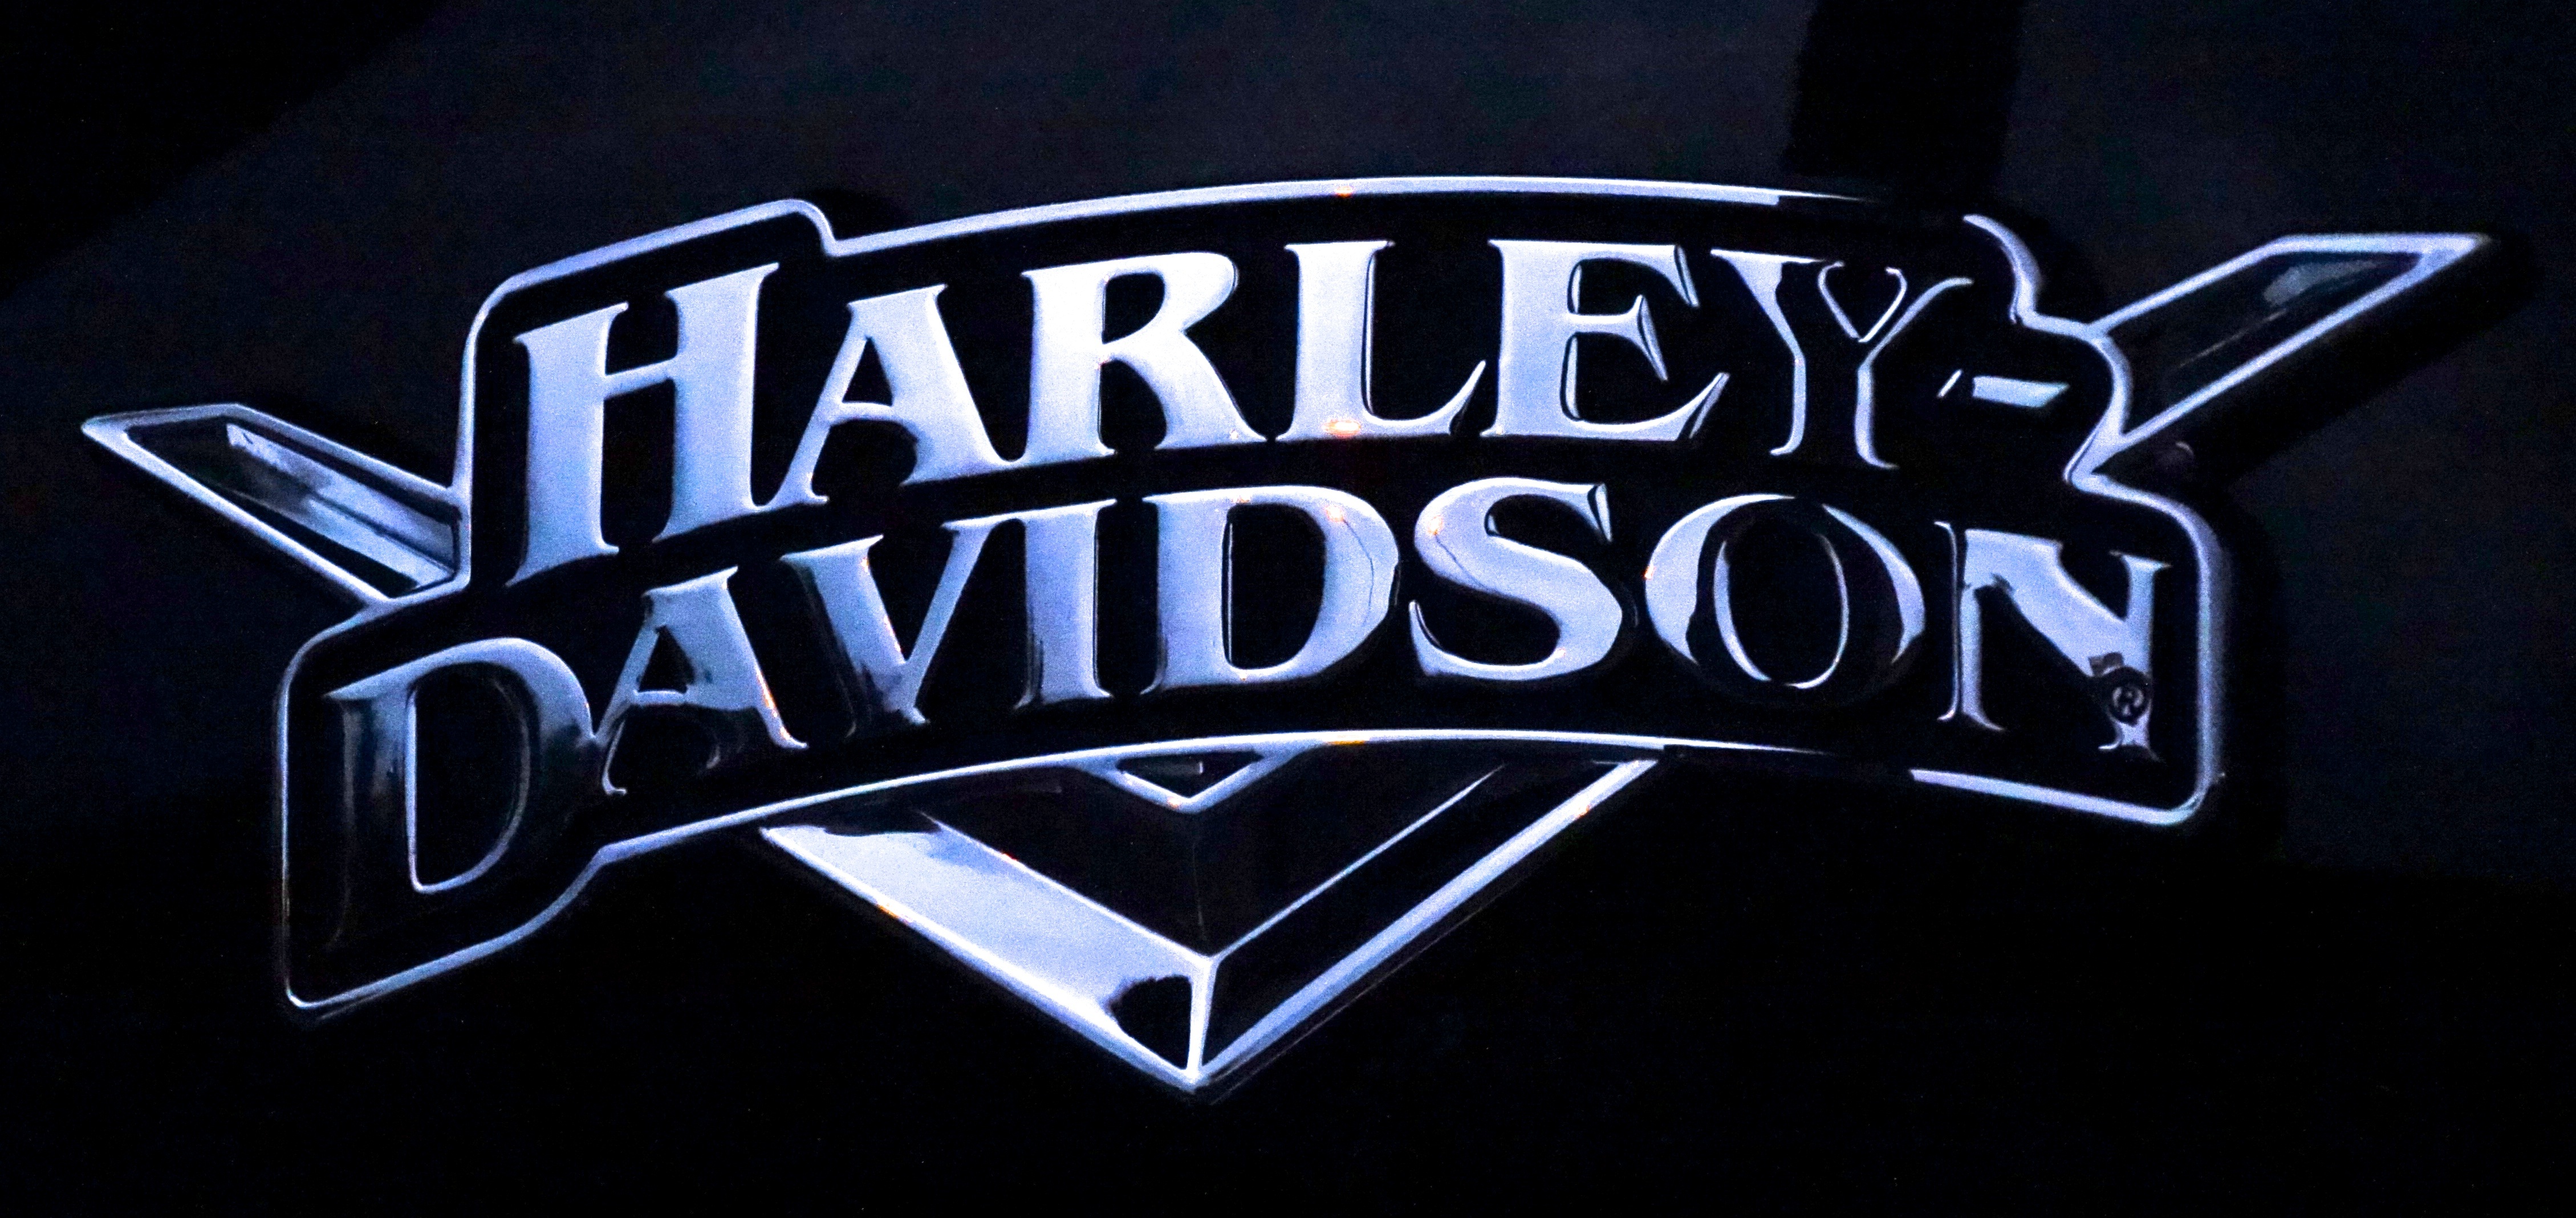
metal, black, signage, neon sign, brand, font, chrome, logo, shiny, motorcycles, harley davidson